Rescue Robot League

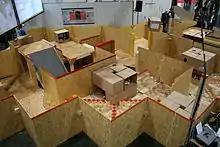
Test arena from 2008 RoboCup Rescue German open

Test arenas vary between competitions, though they are composed of obstacles designed to allow for repeatable results. The obstacles are arranged in color-coded areas, including a yellow area in which robots must operate autonomously; a red area containing stairs and a 45° ramp; an orange area containing intermediate-difficulty obstacles; a pick-and-place area; and a radio drop-out area.